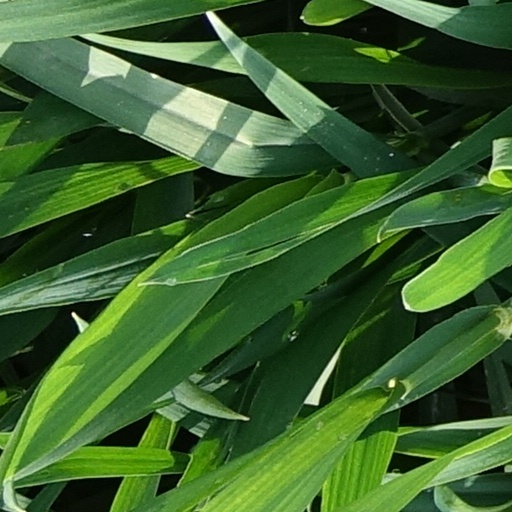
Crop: wheat